Omar Cummings

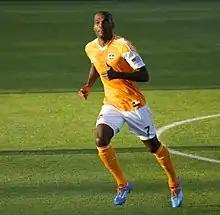
Cummings with Houston Dynamo in 2014

Cummings was selected by the Colorado Rapids in the 2007 MLS SuperDraft as a Round 3, number 31 overall pick. On 4 September 2010, Cummings scored two goals to help the Rapids to a 3–0 victory over Chivas USA at Dick's Sporting Goods Park. The performance led to him being voted as Major League Soccer Player of the Week for Week 23 of the MLS season by the North American Soccer Reporters (NASR). On 27 December 2010, it was announced that the Colorado Rapids had granted Cummings permission to trial with English Premier League club Aston Villa. On 17 January 2011, Aston Villa manager Gérard Houllier announced that Cummings had impressed on the trial. Due to work permit issues, a deal did not proceed.